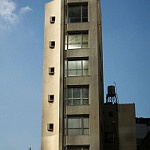
Scene: Outdoor